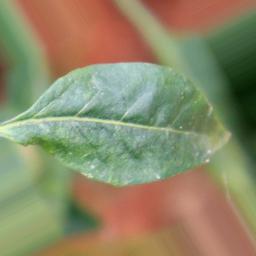
Label: healthy